School lunch in Japan

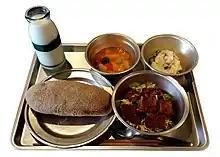
Reproduced Japanese school lunch, 1970s

School meals in Japan were first provided in 1889 at an elementary school located in the current-day city of Tsuruoka, when the school provided free meals for children who could not bring food to the school. The system was encouraged by the government in 1923 and the school meal system spread across the country, until it was abolished due to food shortages. After World War II, school meals started to be provided again with the support from the Allied forces in Japan and the American organization Licensed Agencies for Relief in Asia. When the Treaty of San Francisco was signed in 1951, the American aid ended on June of the same year, putting the school meal system at risk of ending. In 1954, the School Lunch Act was passed, which endorsed providing school meals in all schools. However, as this was not mandatory, some schools in Japan do not provide school meals to this day.